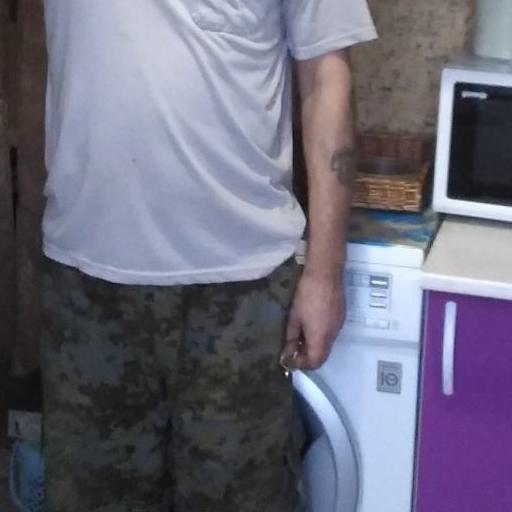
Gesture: no_gesture